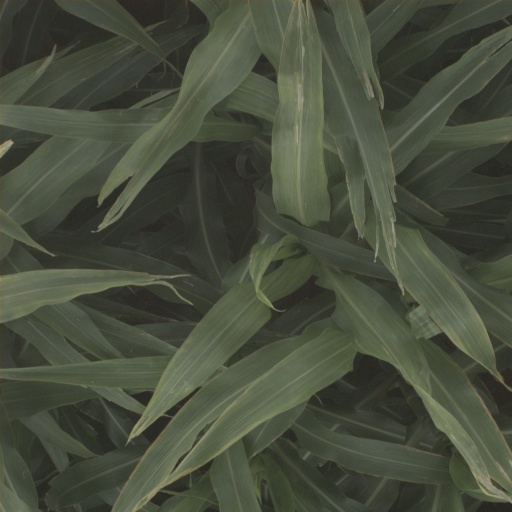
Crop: sorghum